Helder Antunes

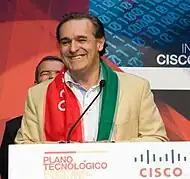
Antunes speaking at the 2008 inauguration of Cisco Portugal.

Antunes joined Cisco Systems in 1998 as Senior Manager of Engineering, focusing on embedding security protocols into Cisco IOS. In 2003, Antunes was promoted to Director of Engineering, Global Solutions, and Network Services. Antunes and his team's work on the Dynamic Multipoint Virtual Private Network (DMVPN) earned them the 2004 Cisco Pioneer Award.